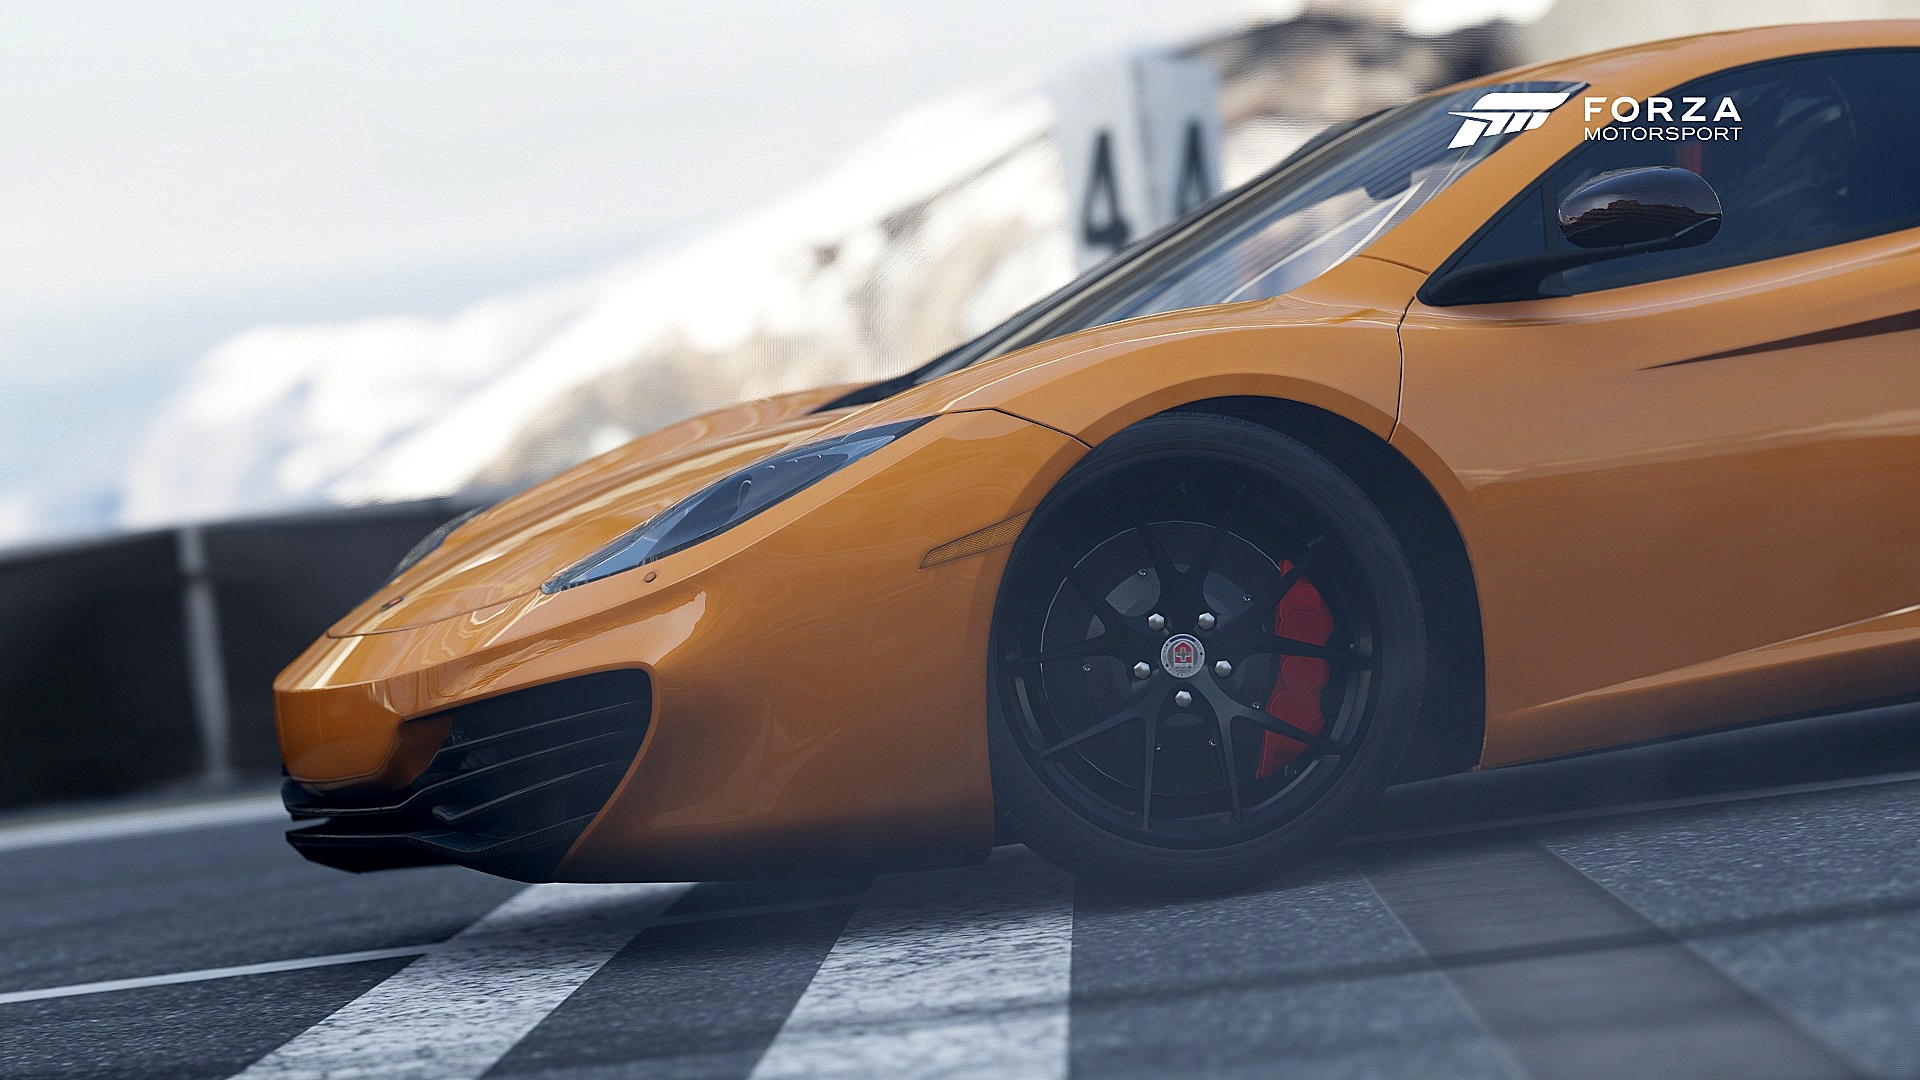
car, vehicle, sports car, supercar, city car, land vehicle, automobile make, automotive design, luxury vehicle, performance car, mclaren automotive, mclaren mp4 12c